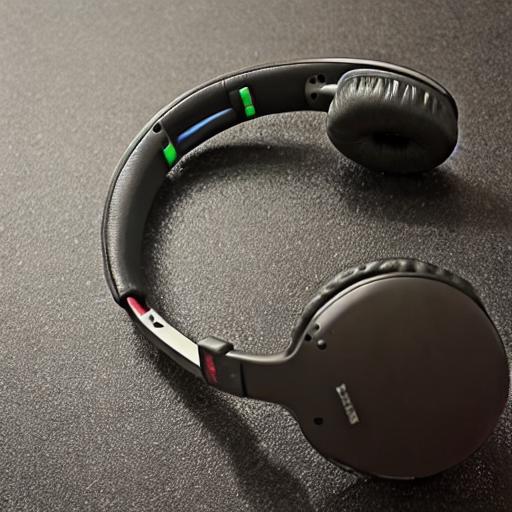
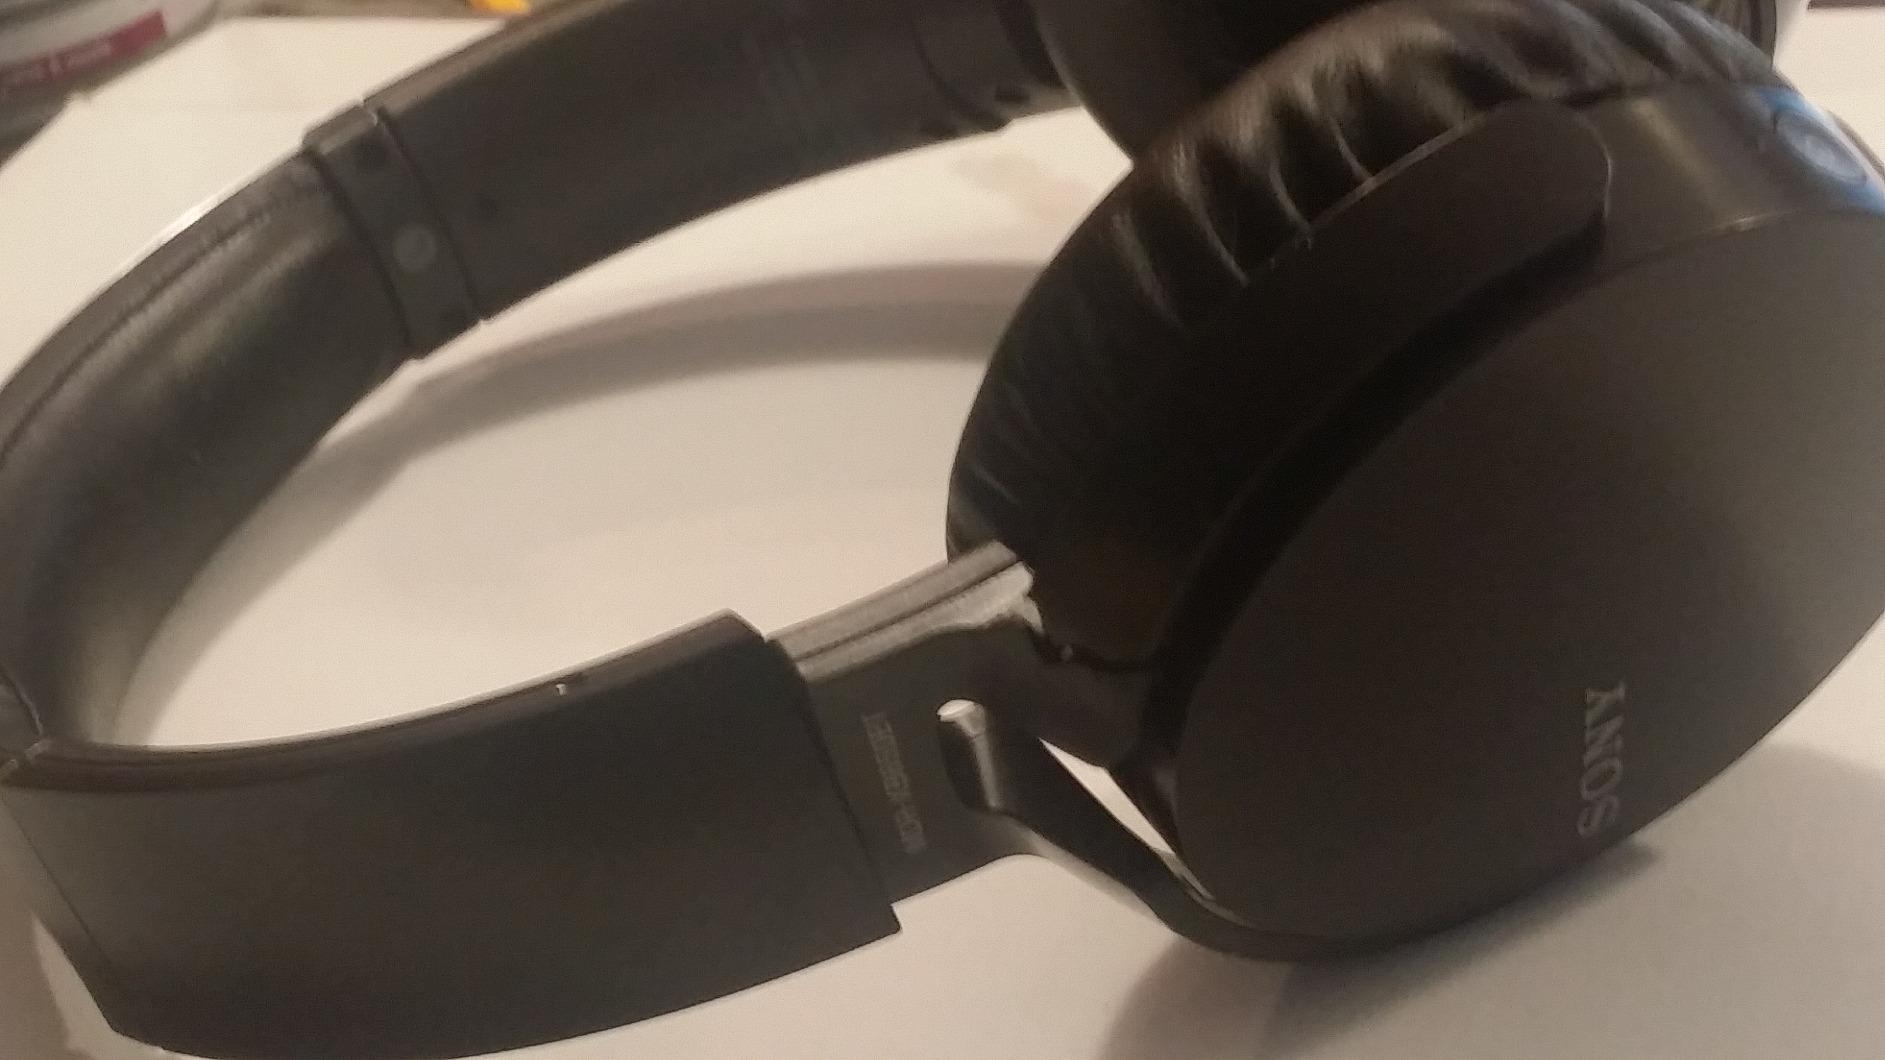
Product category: headphones
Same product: no